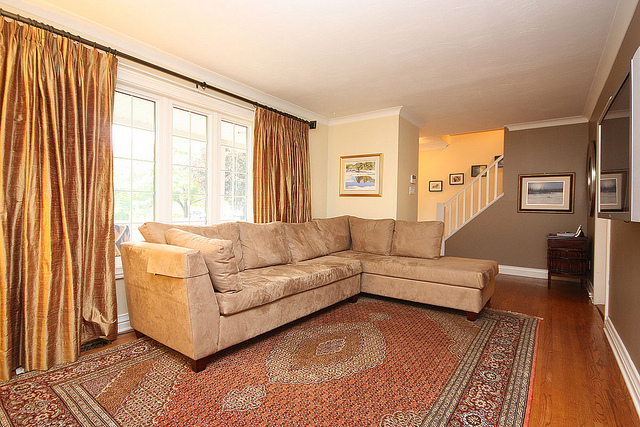
user: Given an image and a question. Answer the question in a short answer. Question: What is the name of this style of rug? Short Answer:
assistant: oriental